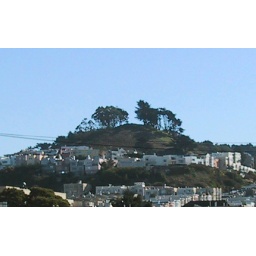
This time from a car window as we drove around Golden Gate Park. Taken Mon. 10/31.